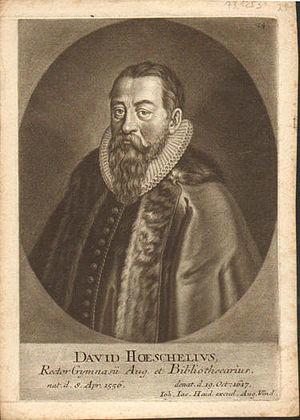
David Hœschel, né le 8 avril 1556 à Augsbourg où il est mort le 19 octobre 1617, est un helléniste humaniste allemand.